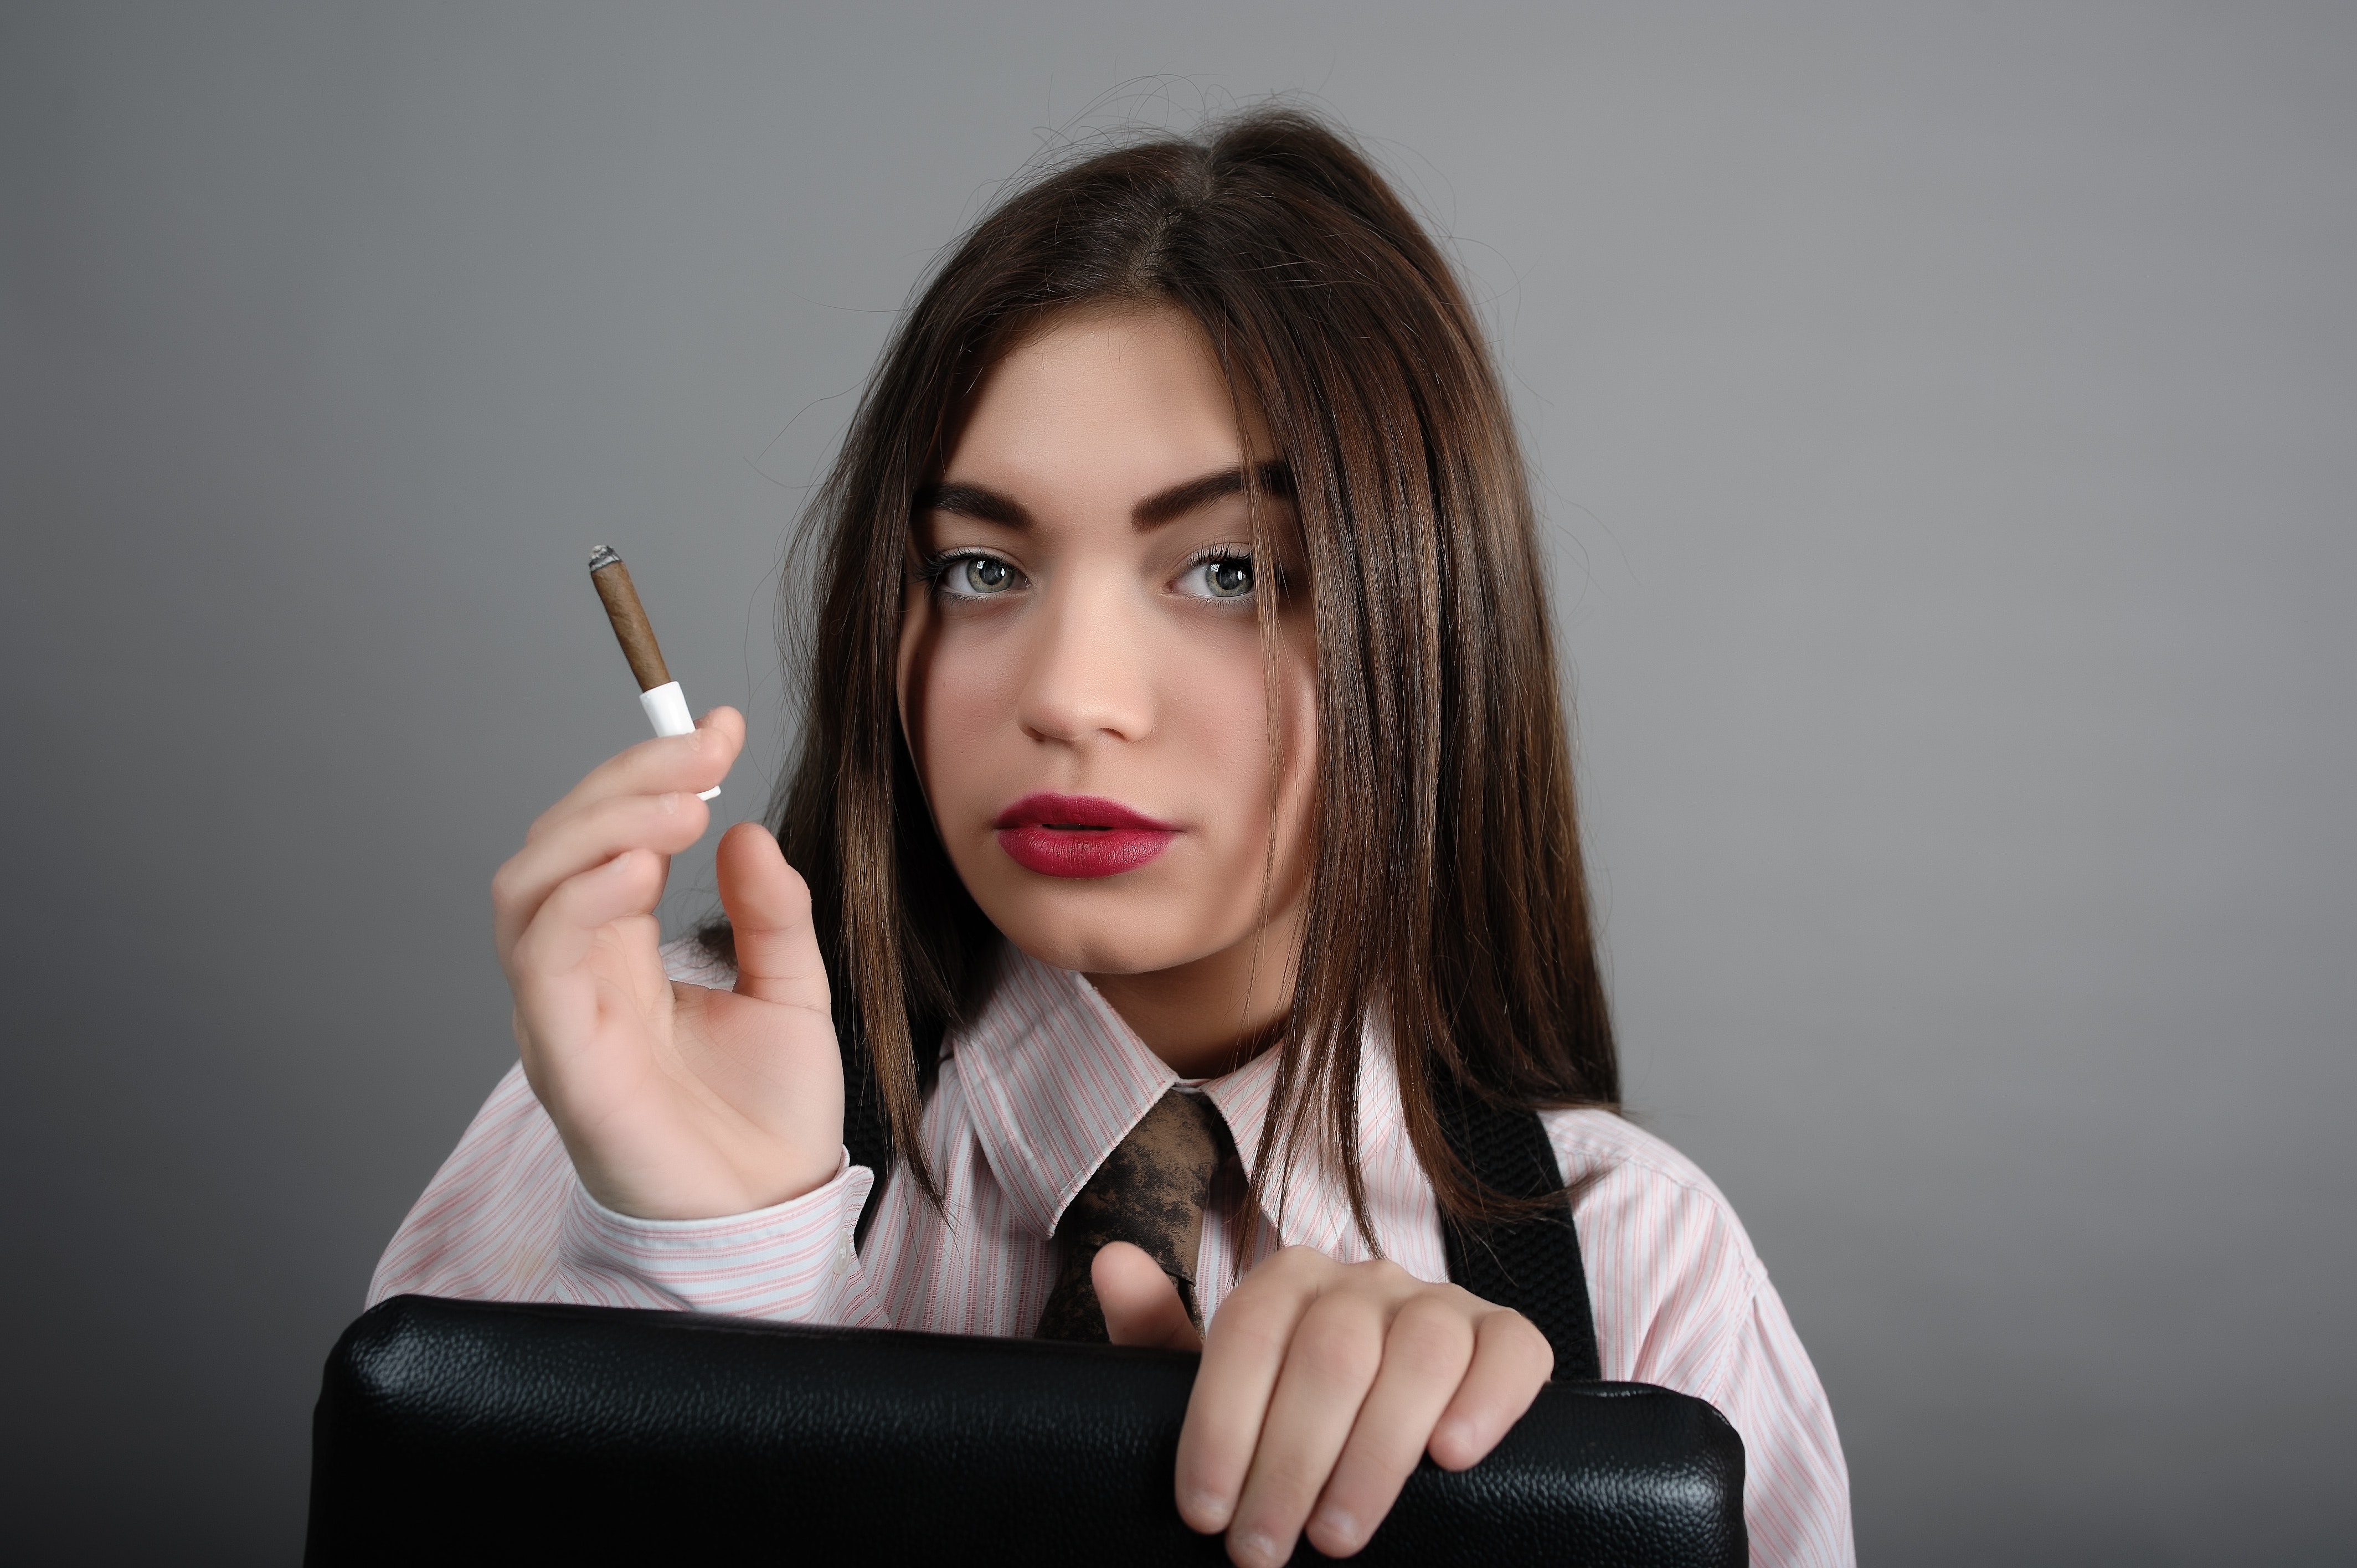
face, lip, beauty, eyebrow, cheek, gesture, Material property, finger, smoking, long hair, brown hair, photography, eyelash, sitting, tobacco products, black hair